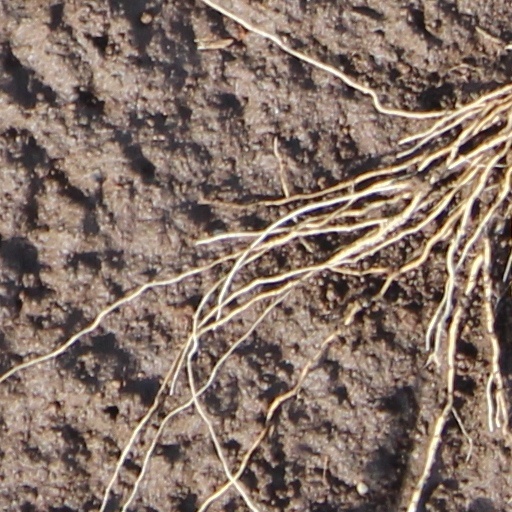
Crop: wheat